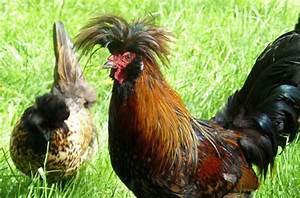
Label: gallina